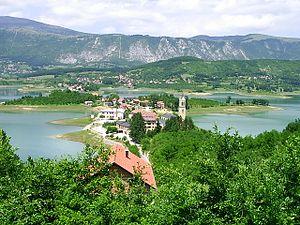
Šćit est un village de Bosnie-Herzégovine. Il est situé dans la municipalité de Prozor-Rama, dans le canton d'Herzégovine-Neretva et dans la Fédération de Bosnie-et-Herzégovine. Selon les premiers résultats du recensement bosnien de 2013, il compte 90 habitants.